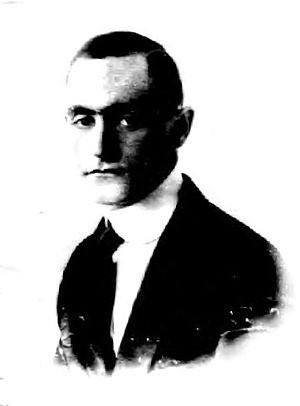
Henry Ragas est un pianiste de jazz américain, né en 1891 à La Nouvelle-Orléans et mort le 18 février 1919 à New York.